François Goetghebeur

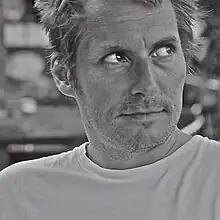
Goetghebeur in 2010

François Goetghebeur (born 13 November 1974) is a French film director, photographer and art director. He became known in the music world thanks to his work including music videos, recordings, documentaries and artists portraits.